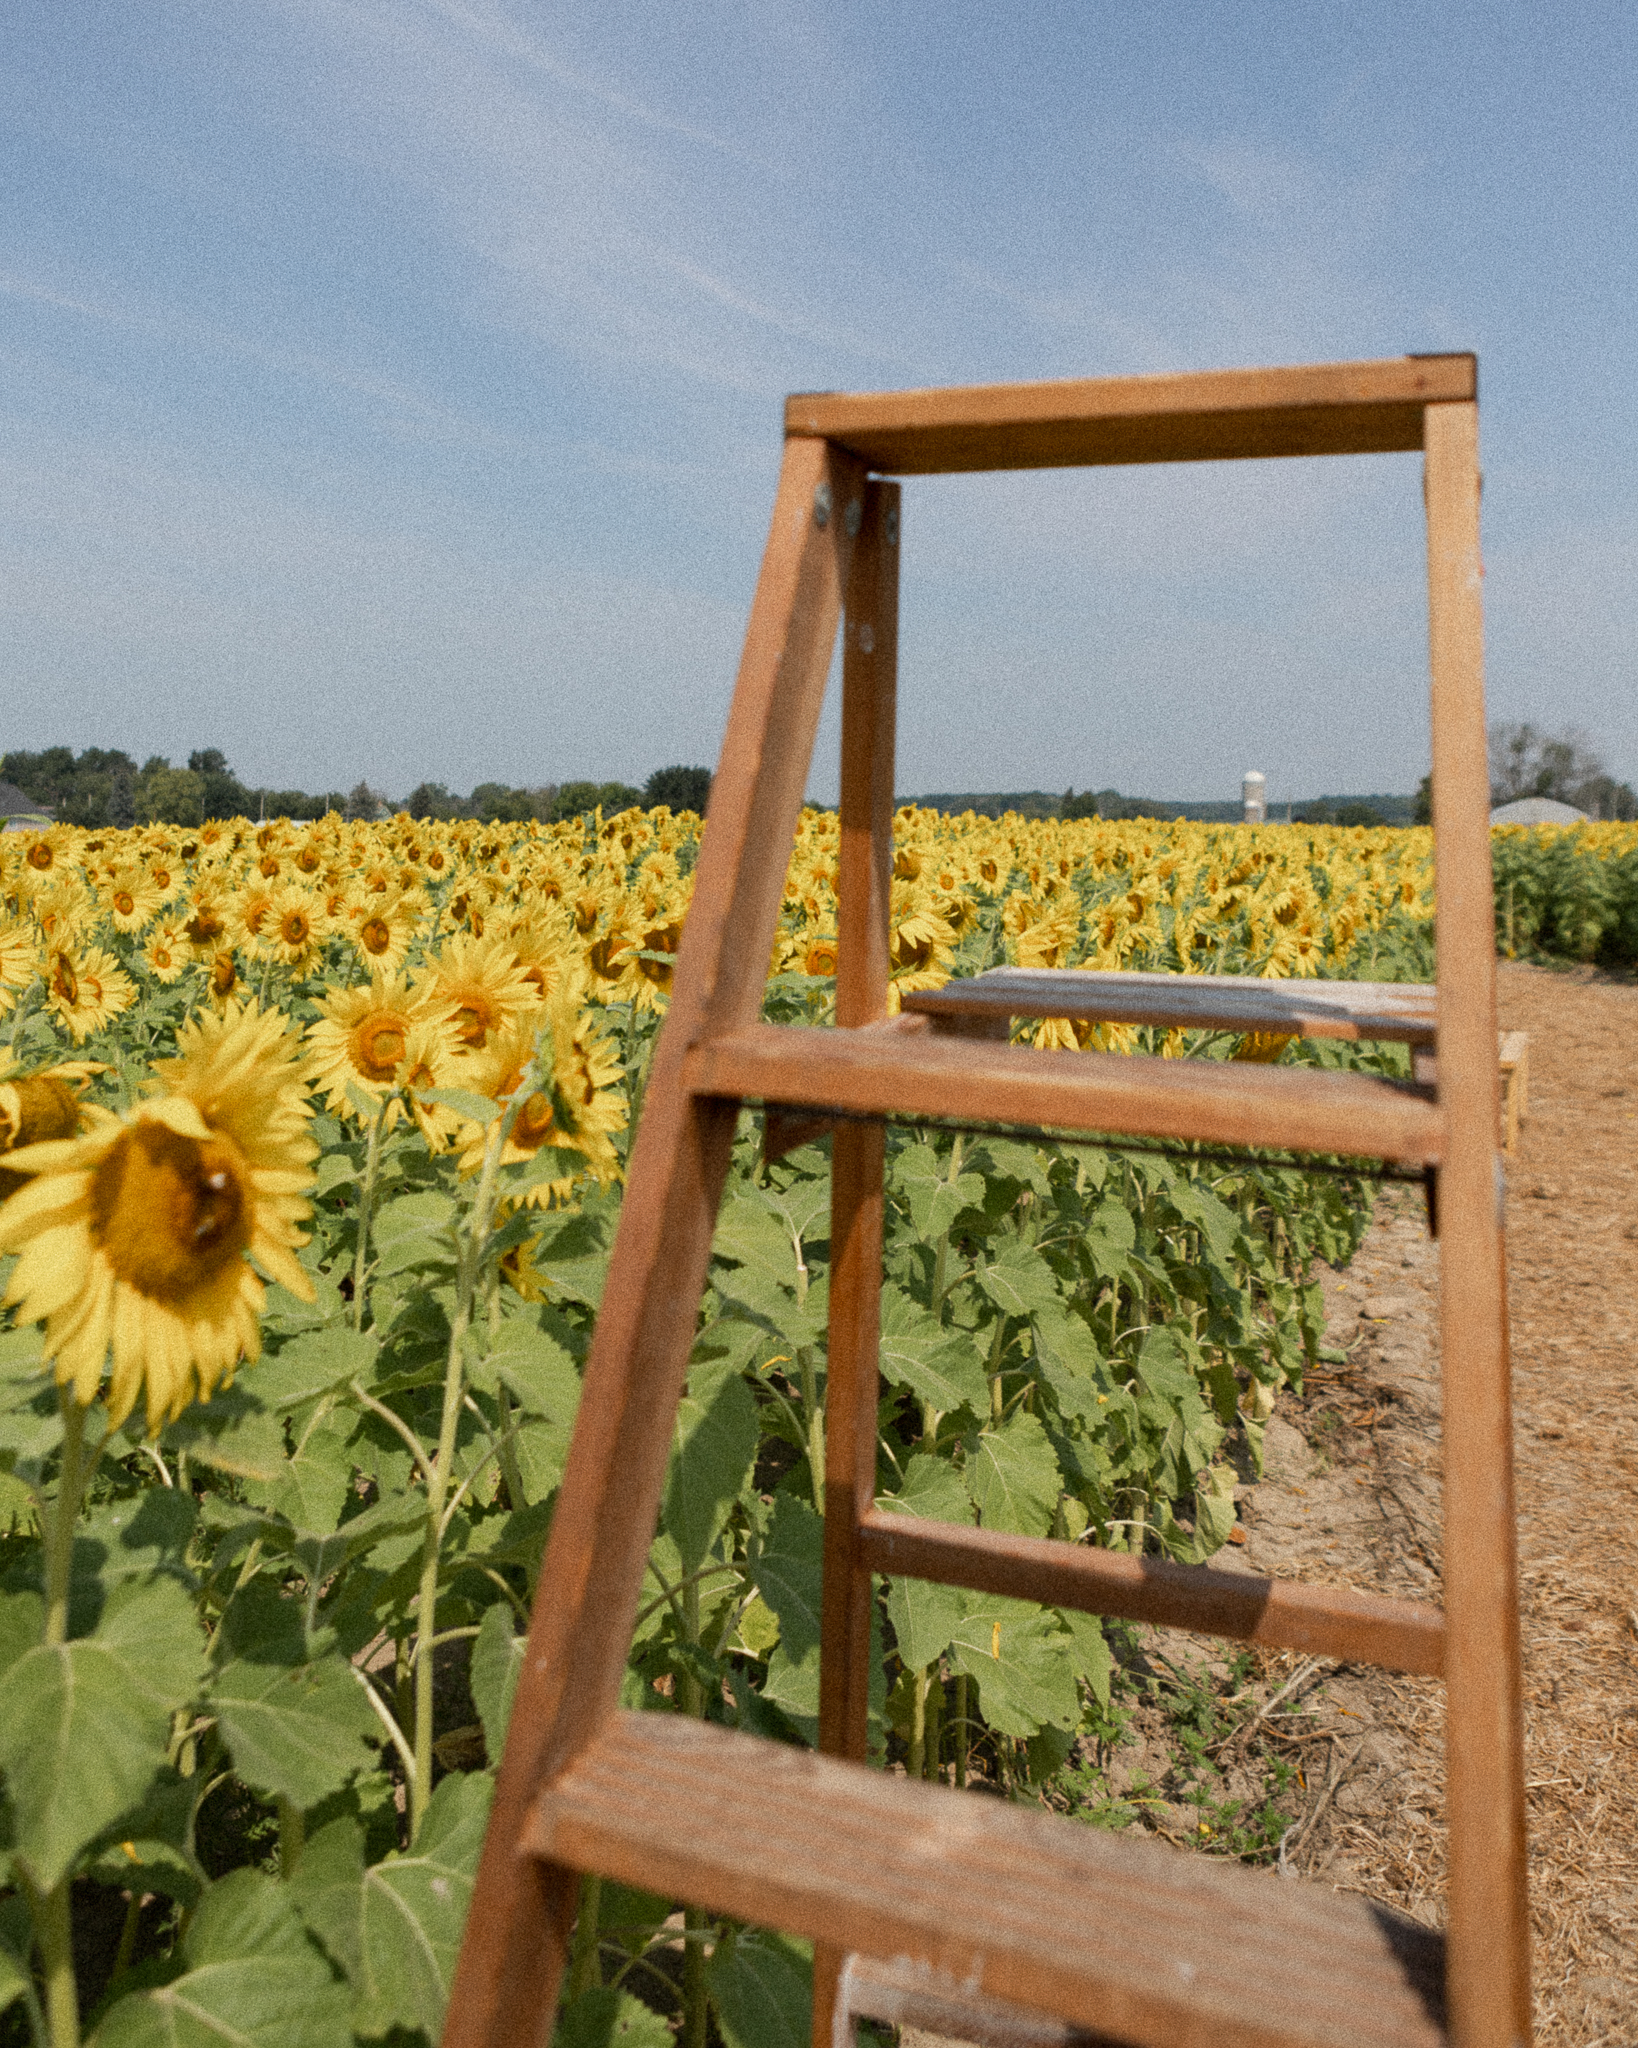
sky, plant, flower, ecoregion, agriculture, cloud, landscape, rural area, grass, plain, grassland, meadow, grass family, natural landscape, wood, prairie, horizon, sunflower, field, flowering plant, plantation, crop, wildflower, tree, annual plant, soil, cash crop, petal, art, farm, plant stem, People in nature, pasture, illustration, visual arts